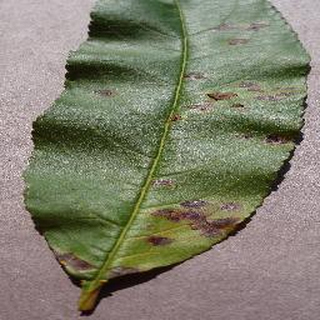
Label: peach_bacterial_spot